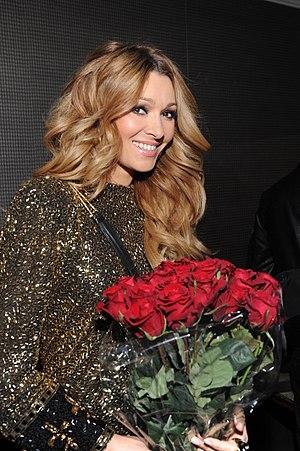
Angelica Anatolievna Agourbach est une chanteuse et mannequin biélorusse, née à Minsk le 17 mai 1970.